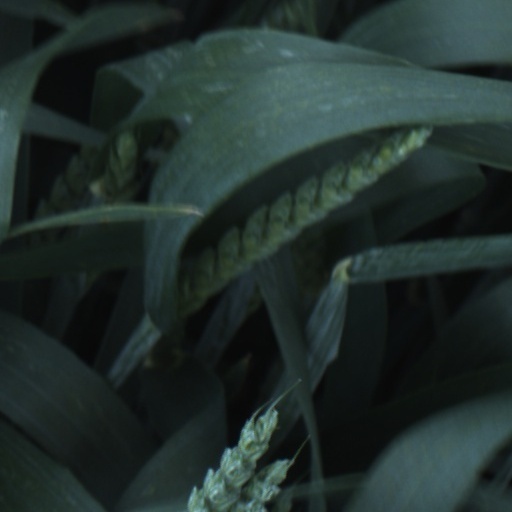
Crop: wheat